Gustaf Carlson, Count of Börringe and Lindholm

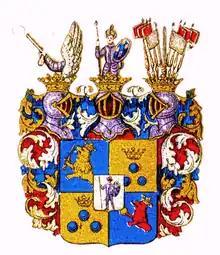
Coat of arms of the Count of Carlson.

By 1674 he had been elevated to the rank of count being given the name Gustaf Carlson, with Carlson as the house name of the comital family and with Börringe and Lindholmen as its counties. He was married to Baroness Isabella-Susanna von Schwartzenberg and their only child, a daughter, died before she had been baptized.